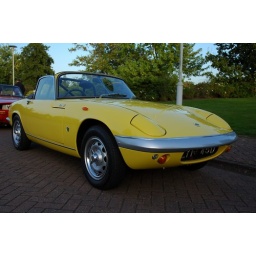
The classic car show at the Britannic building in Wythall. Nikon D70.